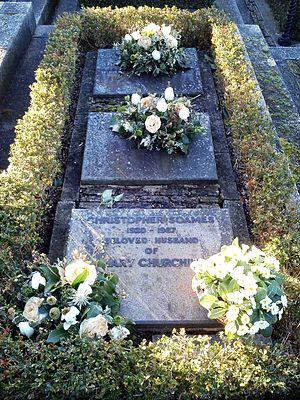
Arthur Christopher John Soames, Baron Soames, né le 12 octobre 1920 et mort le 16 septembre 1987, est un homme politique britannique.